The Appearing

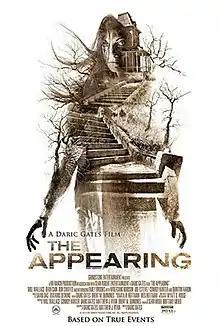
Film poster

The Appearing is a 2014 American supernatural horror film directed by Daric Gates and starring Will Wallace, Dean Cain, Don Swayze, Quinton Aaron, Emily Brooks and Wolfgang Bodison.